Tom Bombadil

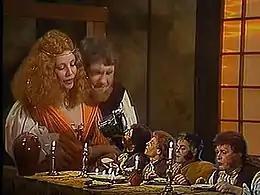
Bombadil and Goldberry with the four hobbits made to look much smaller using a crude green-screen technique in the 1991 Russian television play "Khraniteli"

Along with the adventures in Crickhollow, the Old Forest, and the Barrow-downs, Bombadil is omitted from Peter Jackson's interpretation of "The Lord of the Rings". Jackson explained that this was because he and his co-writers felt that the character does little to advance the story, and including him would make the film unnecessarily long. Christopher Lee concurred, stating the scenes were left out to make time for showing Saruman's capture of Gandalf.